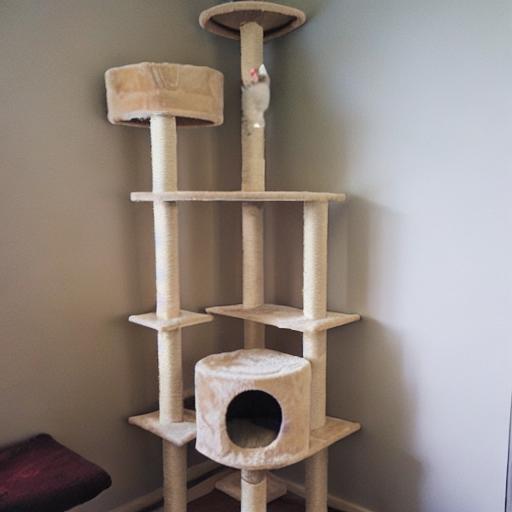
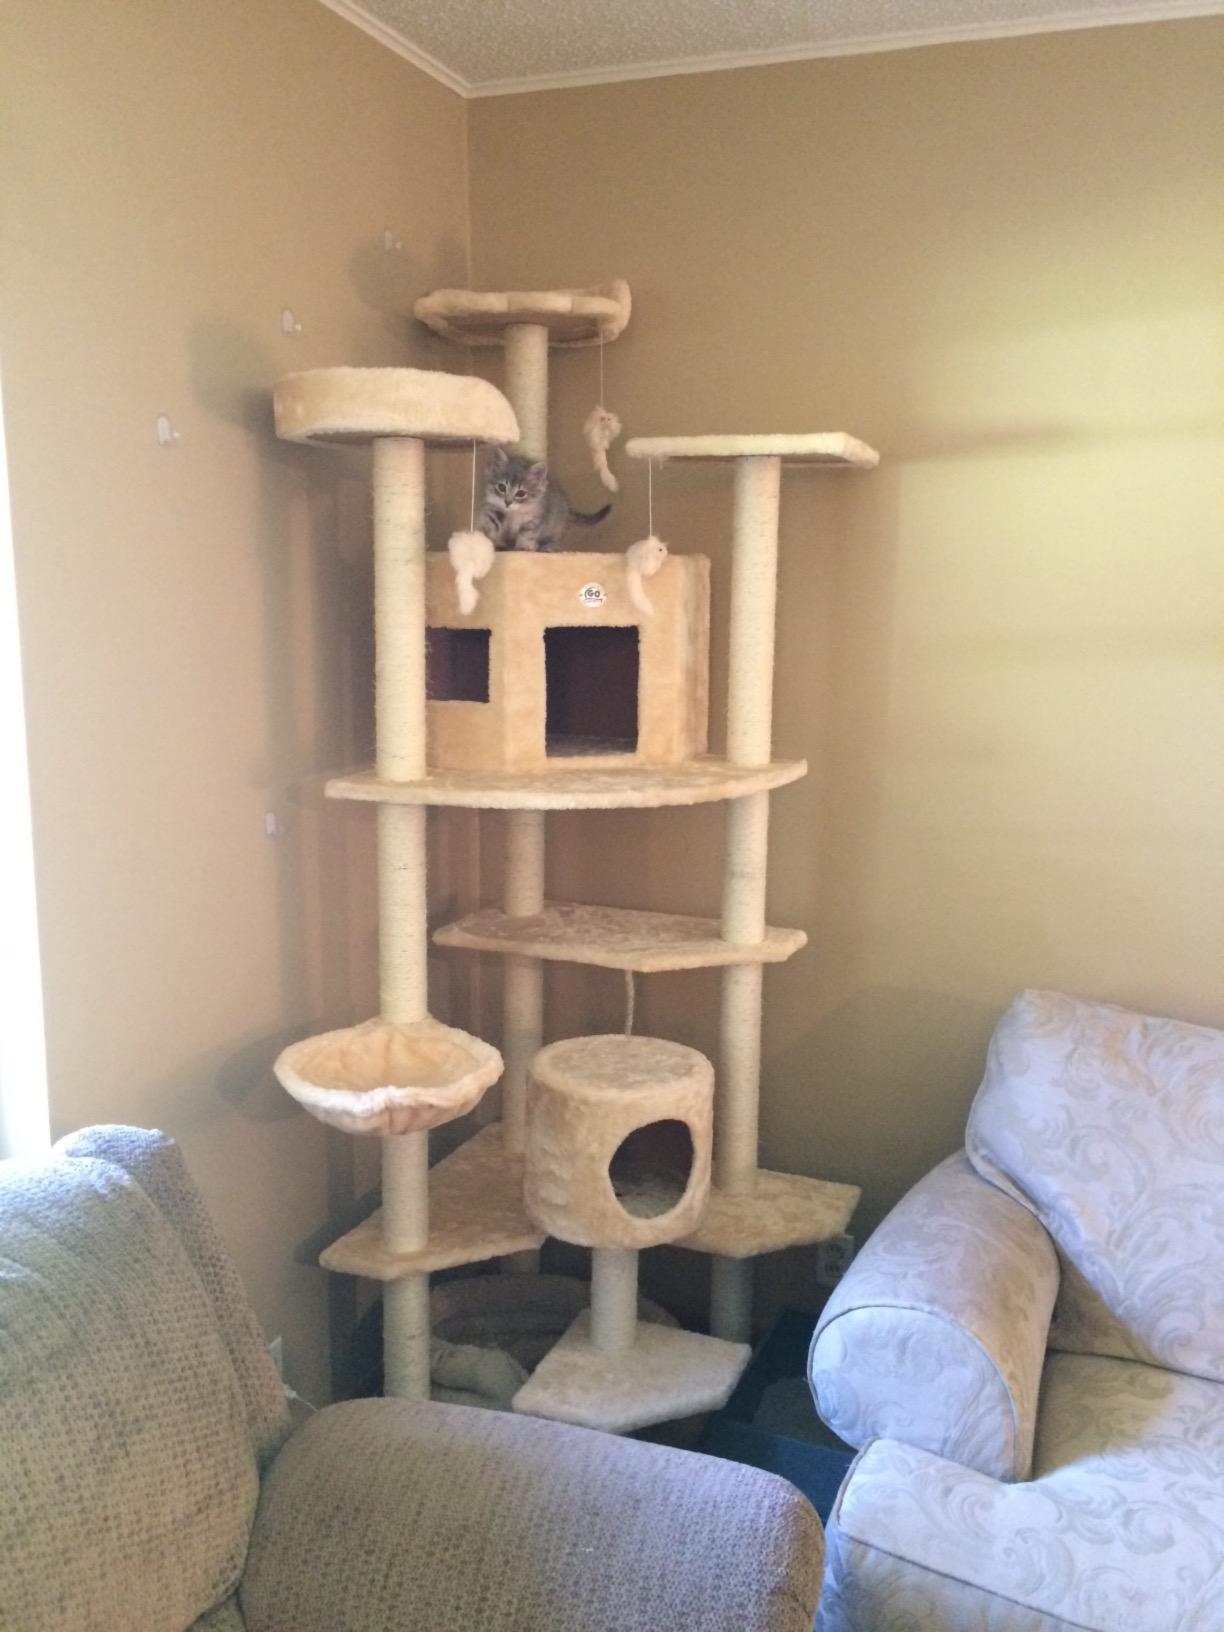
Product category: items_cat tree
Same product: no